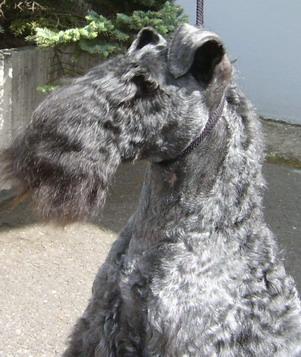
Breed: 229-n000087-Kerry_blue_terrier